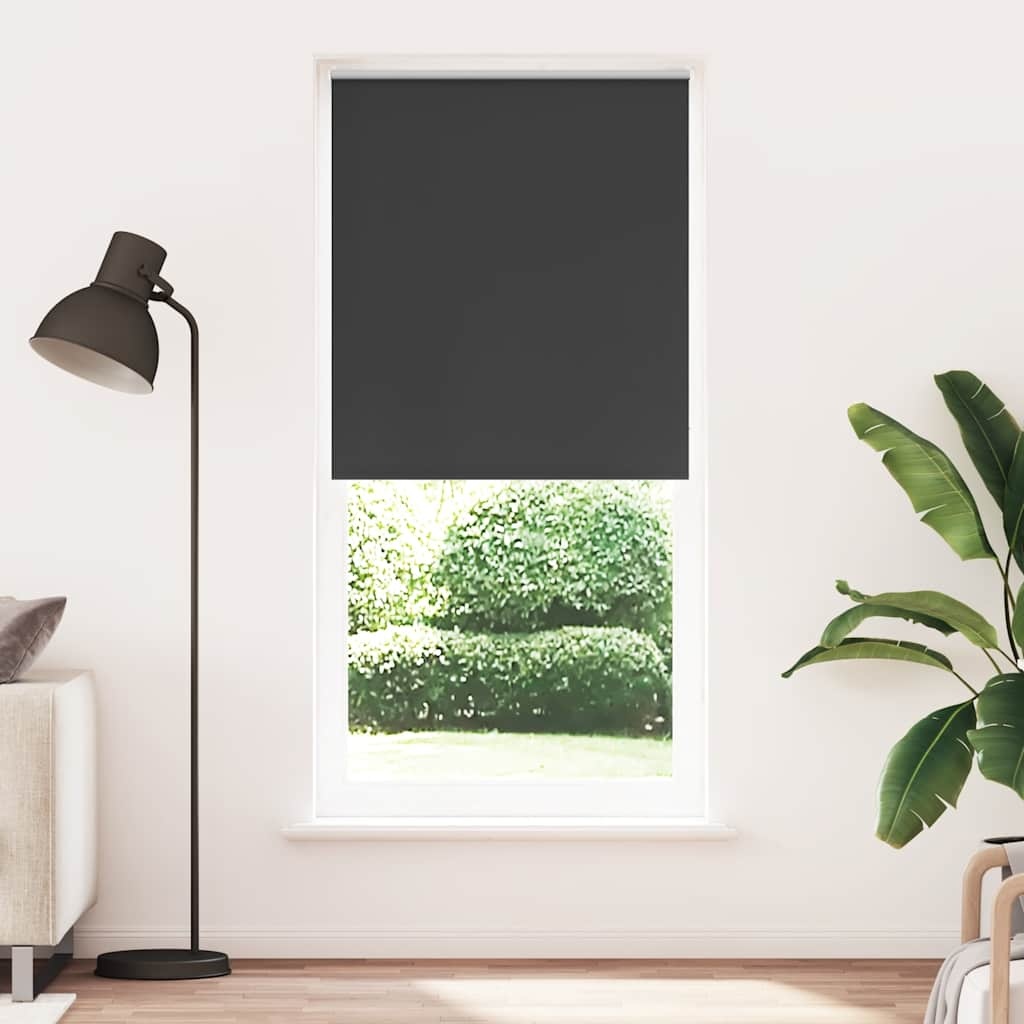
Rullgardin svart 100 x 230 cm mörkläggande
Denna svarta rullgardin är mörkläggande och idealisk att montera i sovrummet för en optimal ljusreduktion. Vår rullgardin är inte bara stilren, den är även väldigt praktisk. Baksidan av rullgardinen är belagd med ett termoplastiskt silverfärgat skikt, som reflekterar värmen istället för att släppa in den. Dessutom bidrar dess termiska egenskaper även med att hålla ditt rum varmare på vintern. Vår rullgardin är inte bara stilren, den är även väldigt praktisk. Det medföljer monteringstillbehör, så det är möjligt att montera den på väggen eller taket. Dragkedjan kan monteras antingen på vänster eller höger sida. Observera att måtten som anges är storleken av tyget. Bredden på den övre skenan inklusive monteringstillbehör kommer att vara 3 cm bredare än bredden på tyget. VARNING! Små barn kan skadas eller strypas av öglor i dragsnören, kedjor, band och de inre snören som används i denna produkt. För att förhindra strypning och intrassling, håll snören utom räckhåll för små barn, då dessa kan utgöra livsfara om de lindas runt halsen. Flytta sängar, spjälsängar och andra möbler från persiennsnören. Knyt ej ihop snören. Se till att snören ej snurras ihop eller på annat sätt skapar öglor. Kulkedja färg: Vit Gardin färg: Svart Gardin storlek: 100 x 230 cm Dragkedje längd: 180 cm Gardin material: 100% polyester Metall Axeldiameter: 18 mm Material: Polyester: 100% VARNING! Små barn kan strypas av öglor i dragsnören, kedjor, band och innersnöret som styr denna produkt. För att undvika strypning och intrassling, håll snören utom räckhåll för små barn. Snören kan viras runt ett barns hals. Flytta sängar, spjälsängar och möbler från snören vid fönster. Knyt inte ihop snören. Se till att snören inte tvinnas och bilar en ögla. VARNING!Barn kan strypas om denna säkerhetsanordning inte installeras. Använd alltid denna anordning för att hålla snören eller kedjor utom räckhåll för barn. GPSR
Brand: vidaXL
Category: Home & Garden > Decor > Window Treatments > Window Blinds & Shades > Blinds